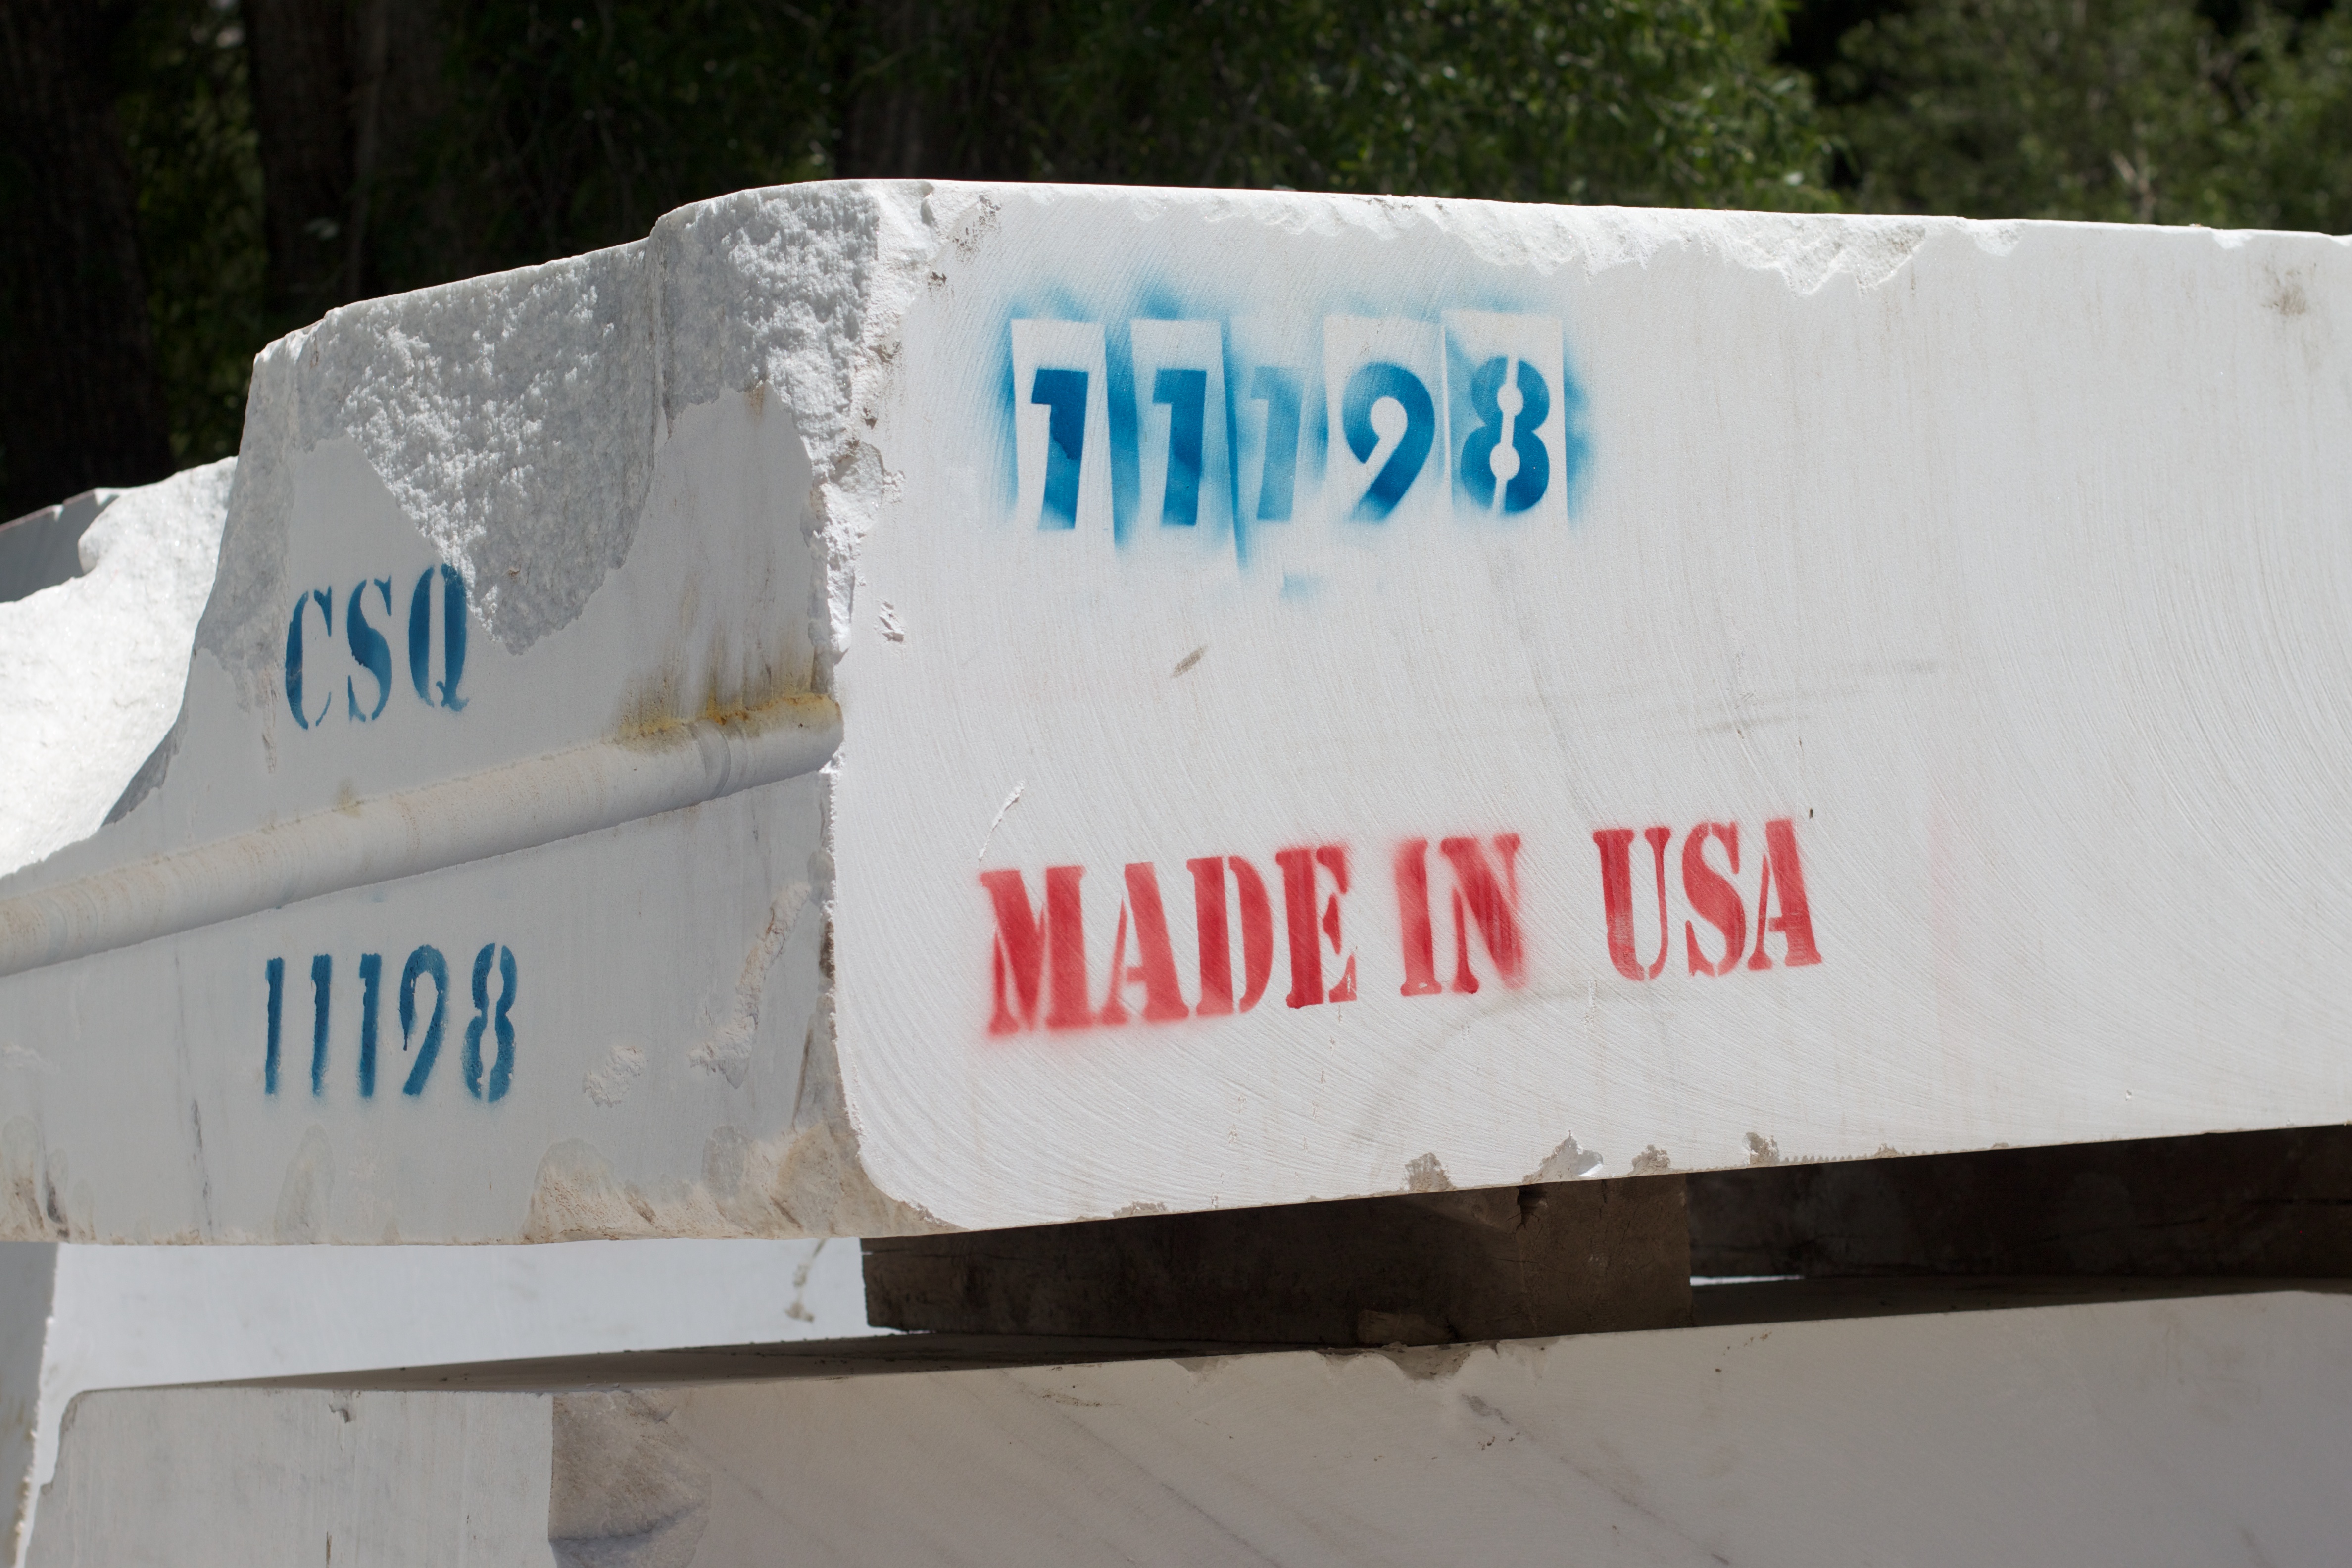
white, advertising, sign, banner, street sign, signage, colorado, odyssey, hurleylounge